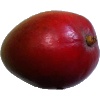
Label: red_mango